Breast ripper

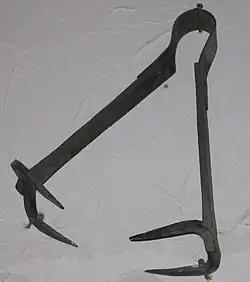
Fifteenth-century breast ripper in a torture museum, Freiburg im Breisgau, Baden-Württemberg, Germany.

The breast ripper, known in another form as the Iron Spider or simply the Spider, was supposedly a torture instrument used on women, usually who were accused of an array of negative attributes decided by male inquisitors. The instrument was allegedly designed to rip the breasts from a woman and was made from iron, which was usually heated. It was used in the Middle Ages, but similar concepts were used in ancient Rome. Christian martyrs Agatha of Sicily and Saint Barbara both had their breasts torn off as torture before being killed.